Field punishment

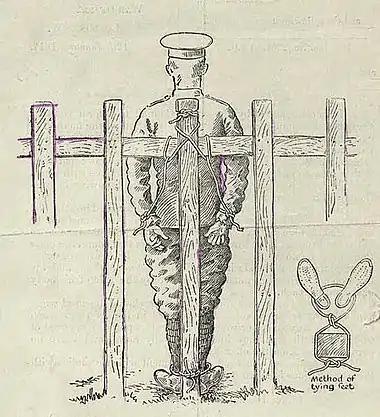

Field Punishment had been introduced on home service in 1868 and on active service in 1881 as a relatively humane replacement for flogging (the latter was still used in military prisons until 1907). It was a common punishment during World War I. A commanding officer could award field punishment for up to 28 days, while a court martial could award it for up to 90 days, either as Field Punishment Number One or Field Punishment Number Two.